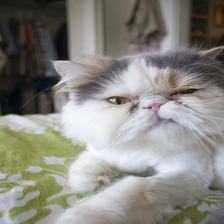
Species: cat
Breed: Persian